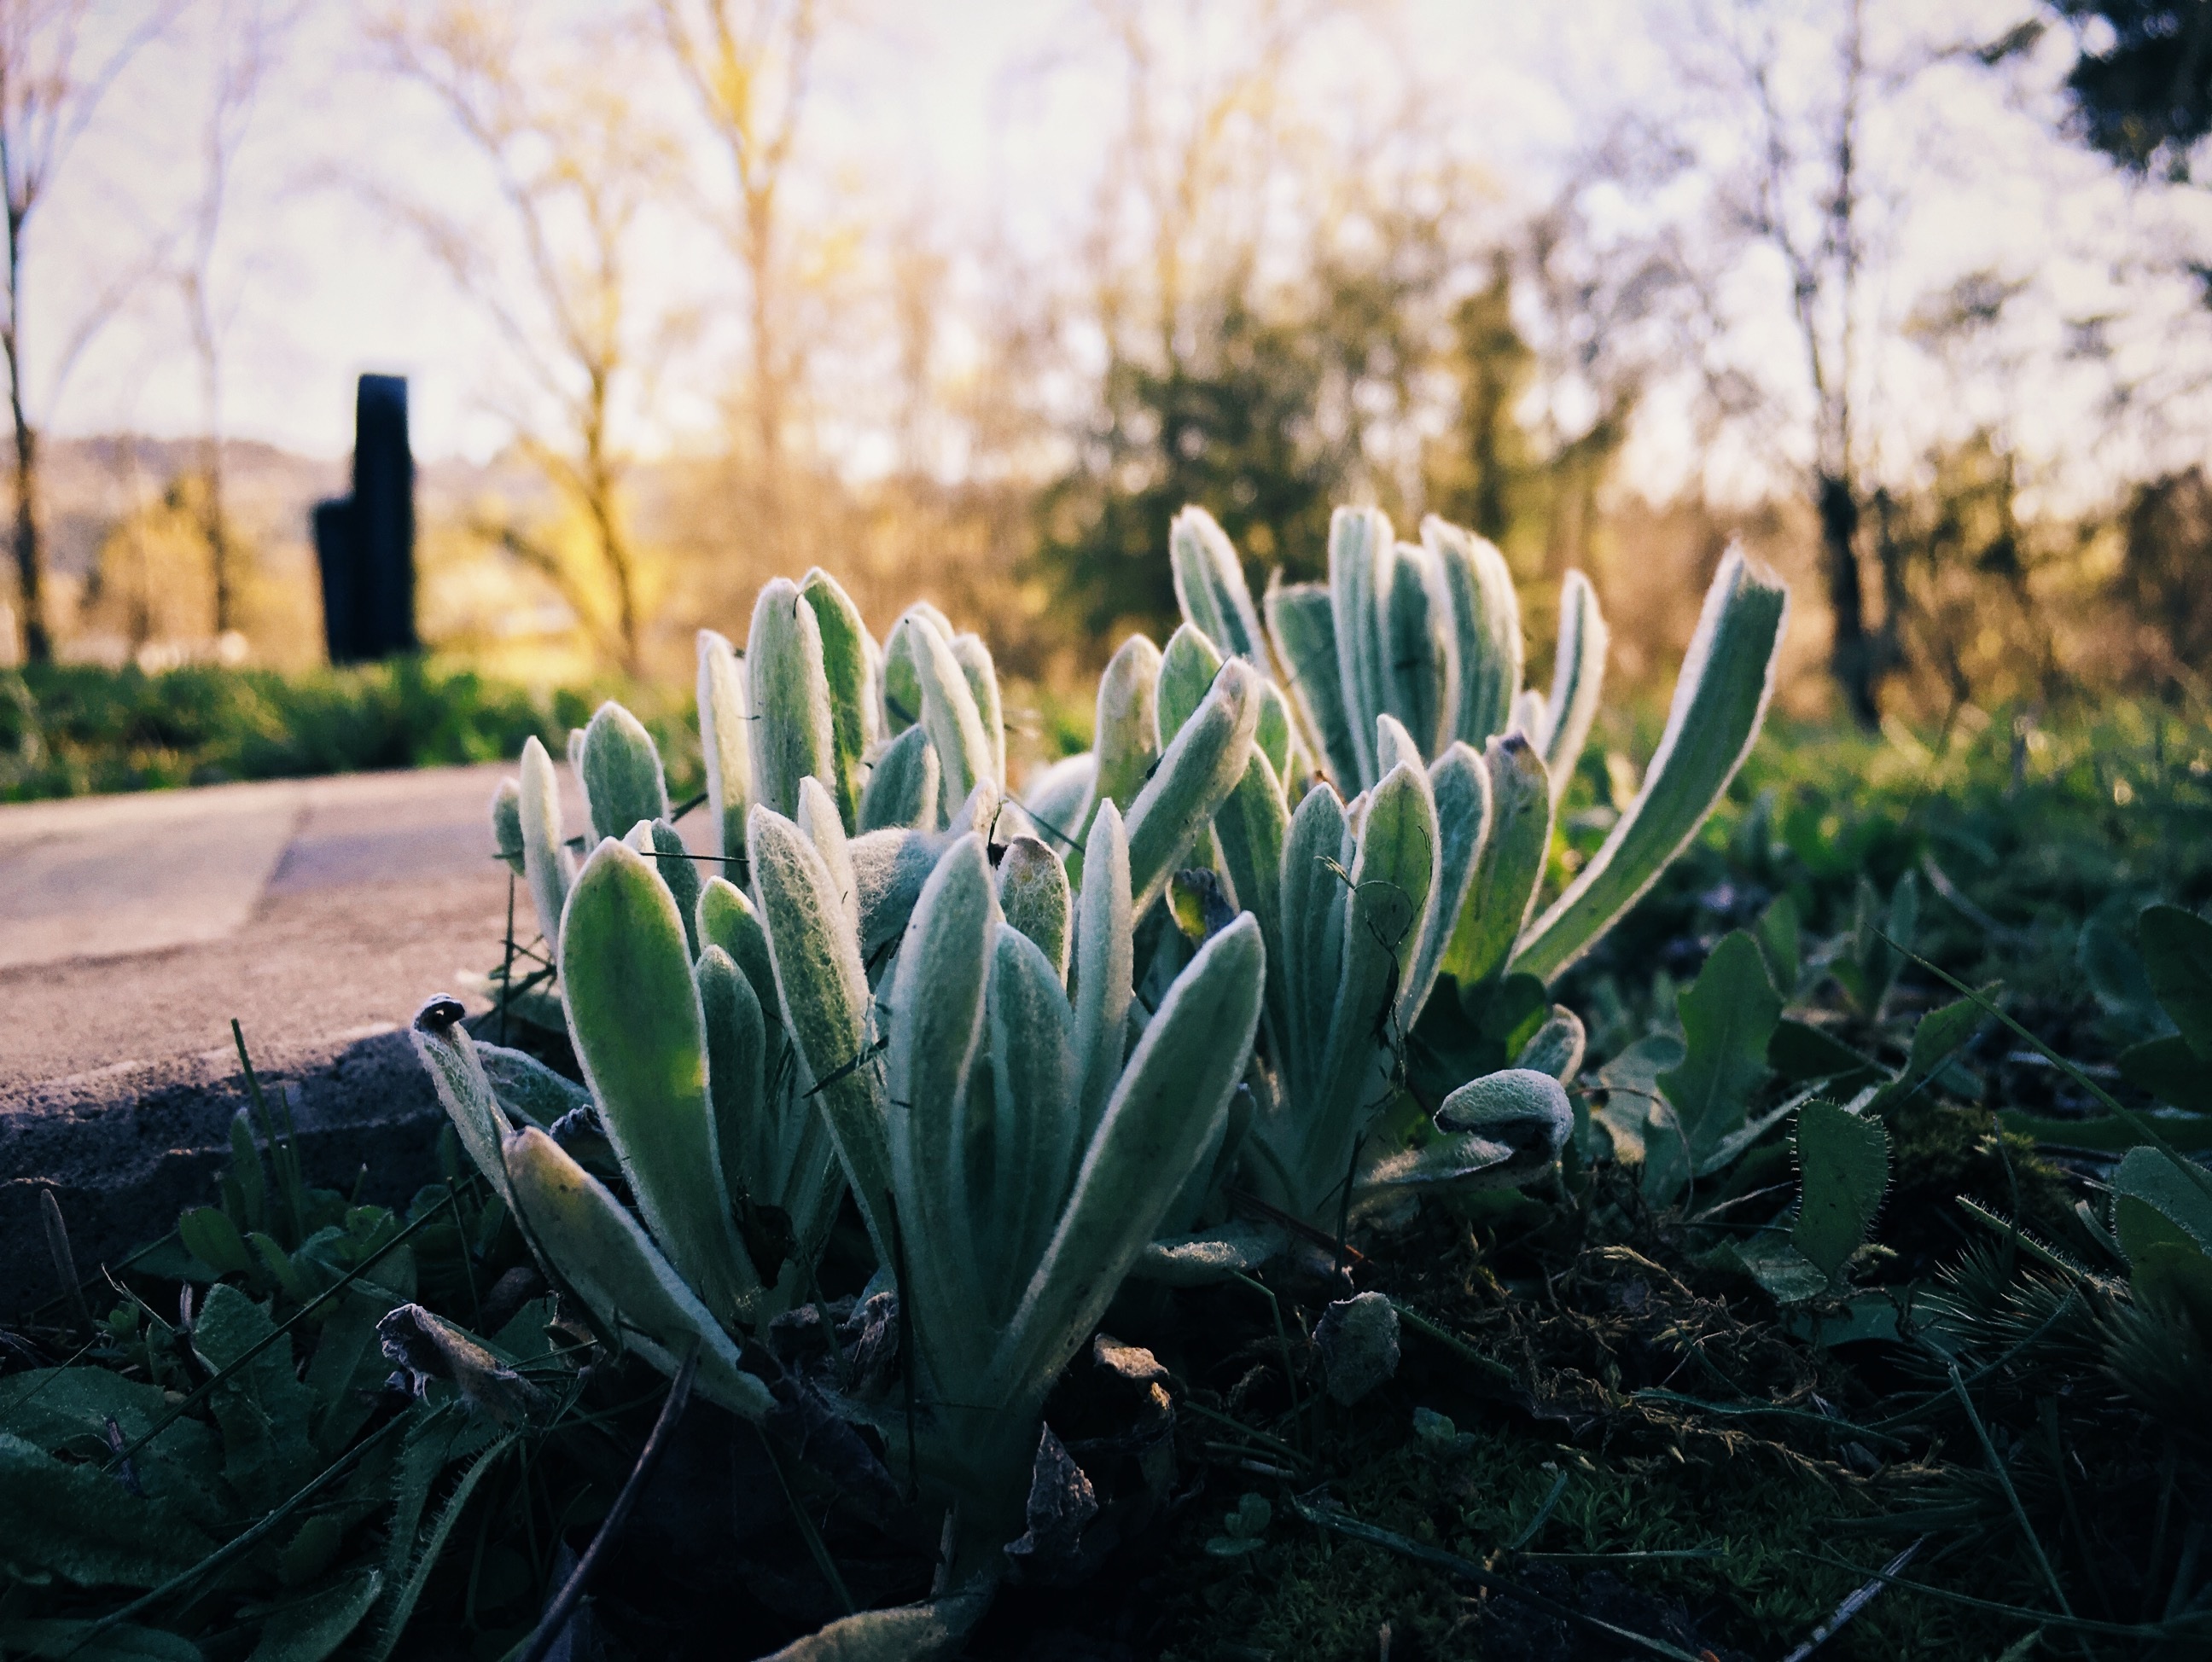
nature, grass, plant, leaf, flower, botany, garden, flora, agave, flowering plant, land plant